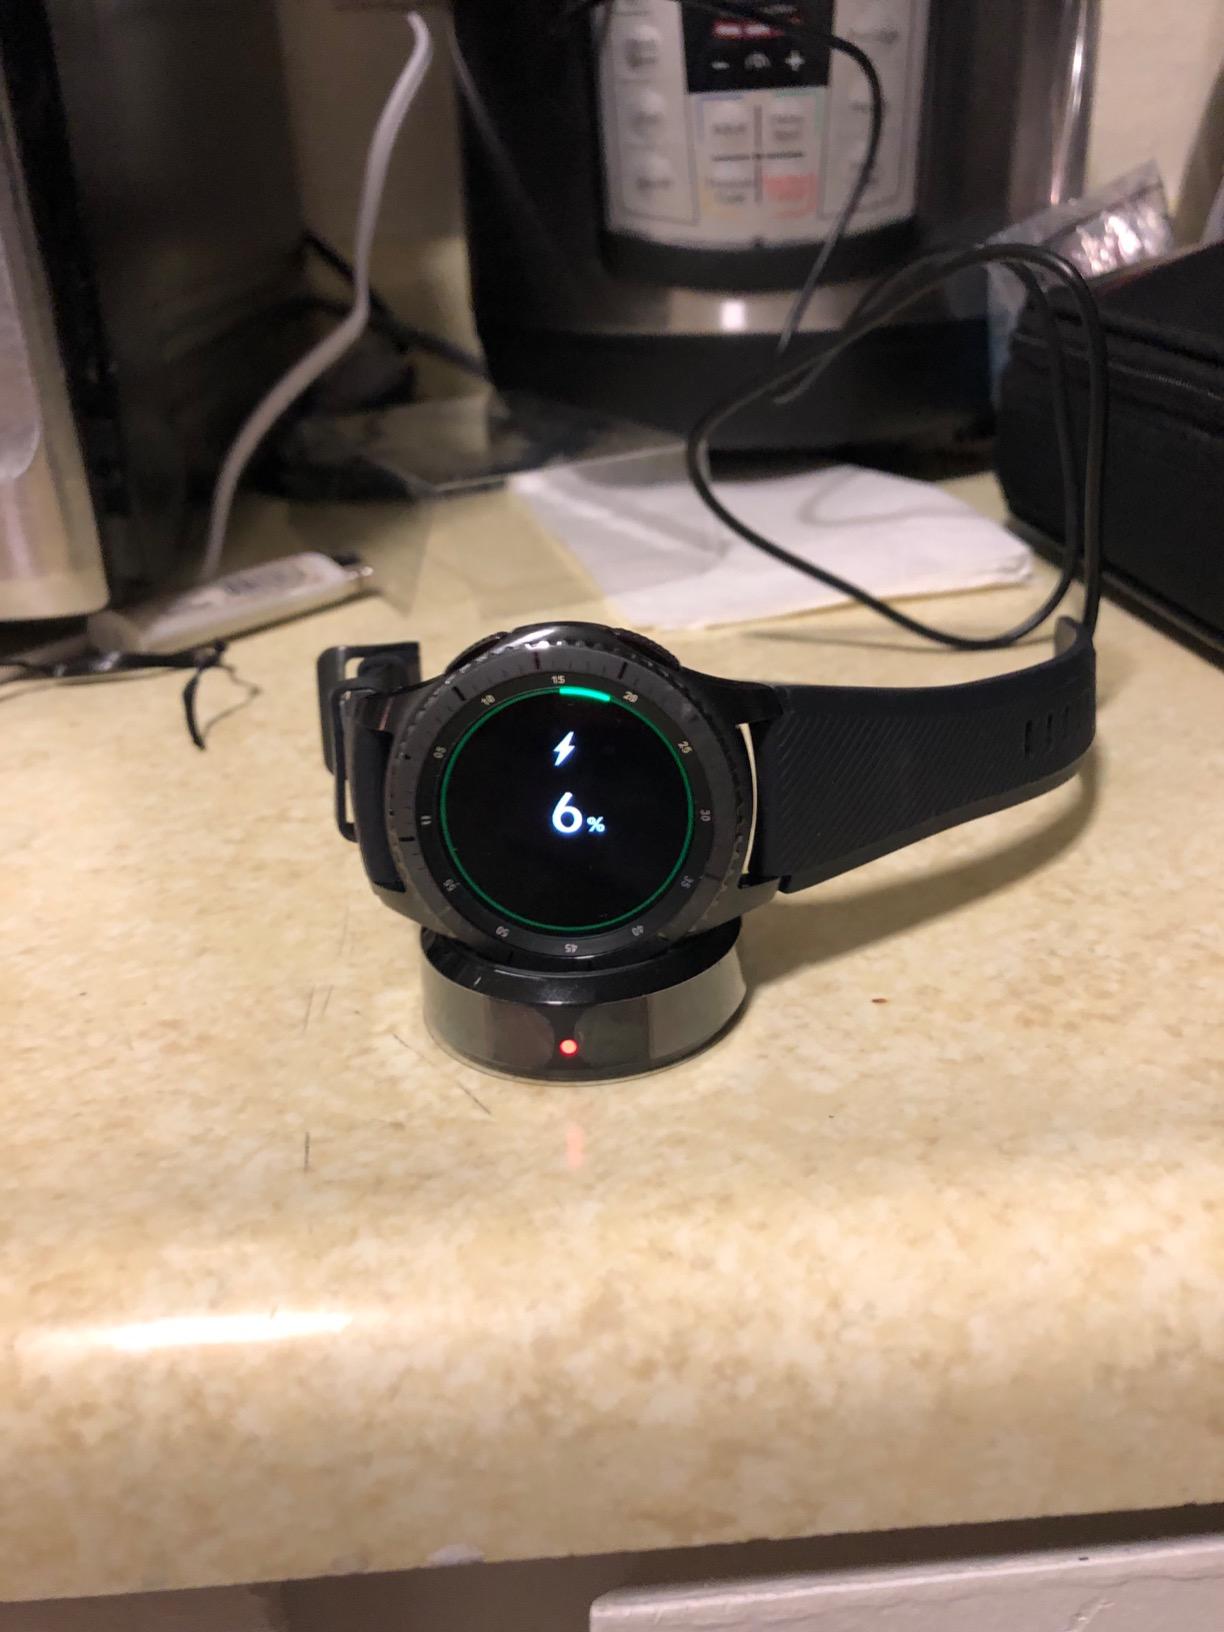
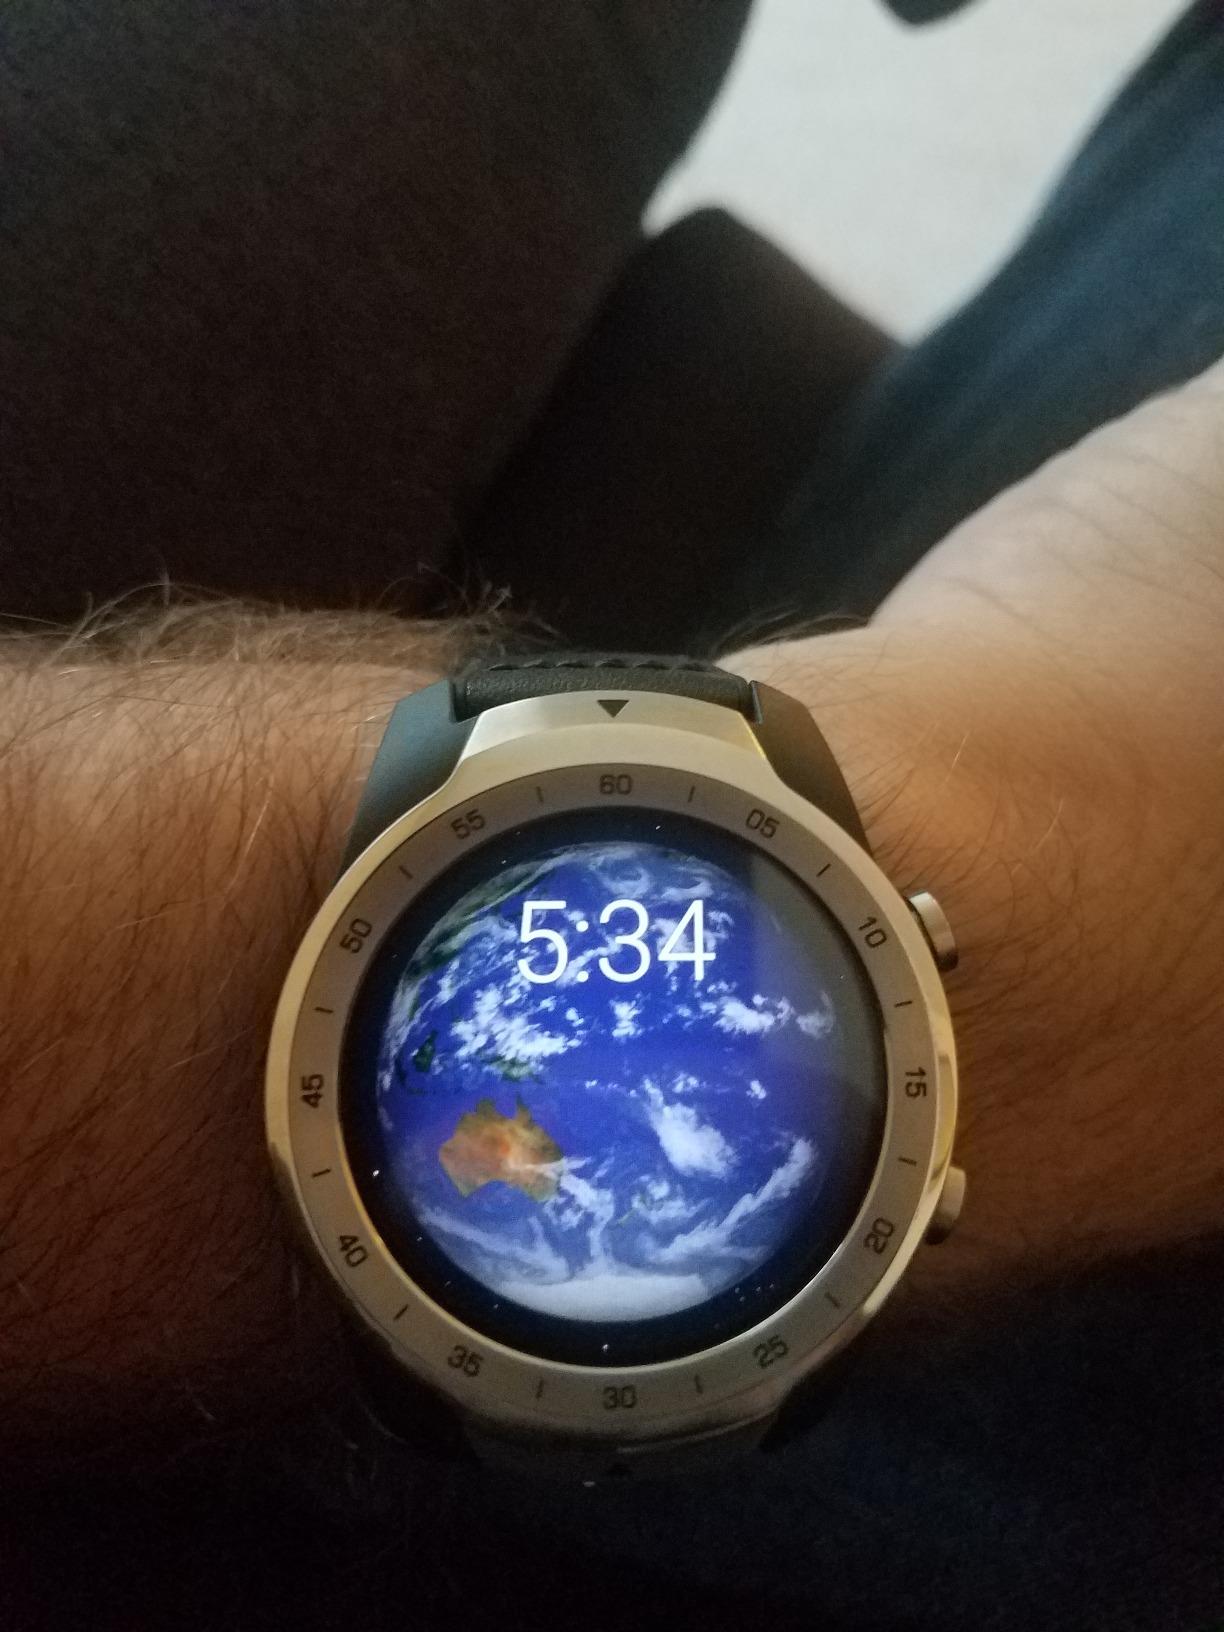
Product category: smartwatch
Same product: no